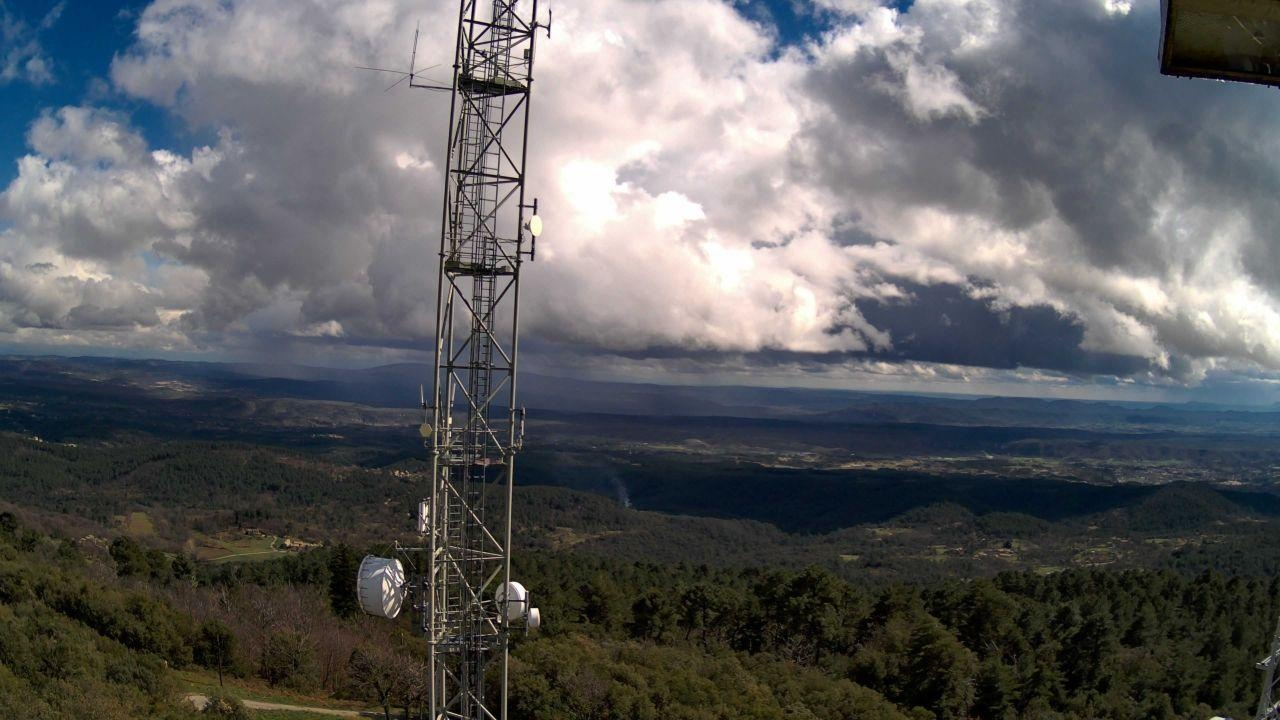
Fire: no
Smoke: yes